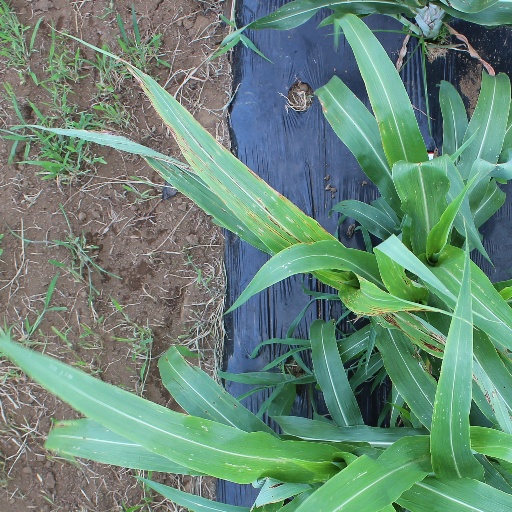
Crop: sorghum